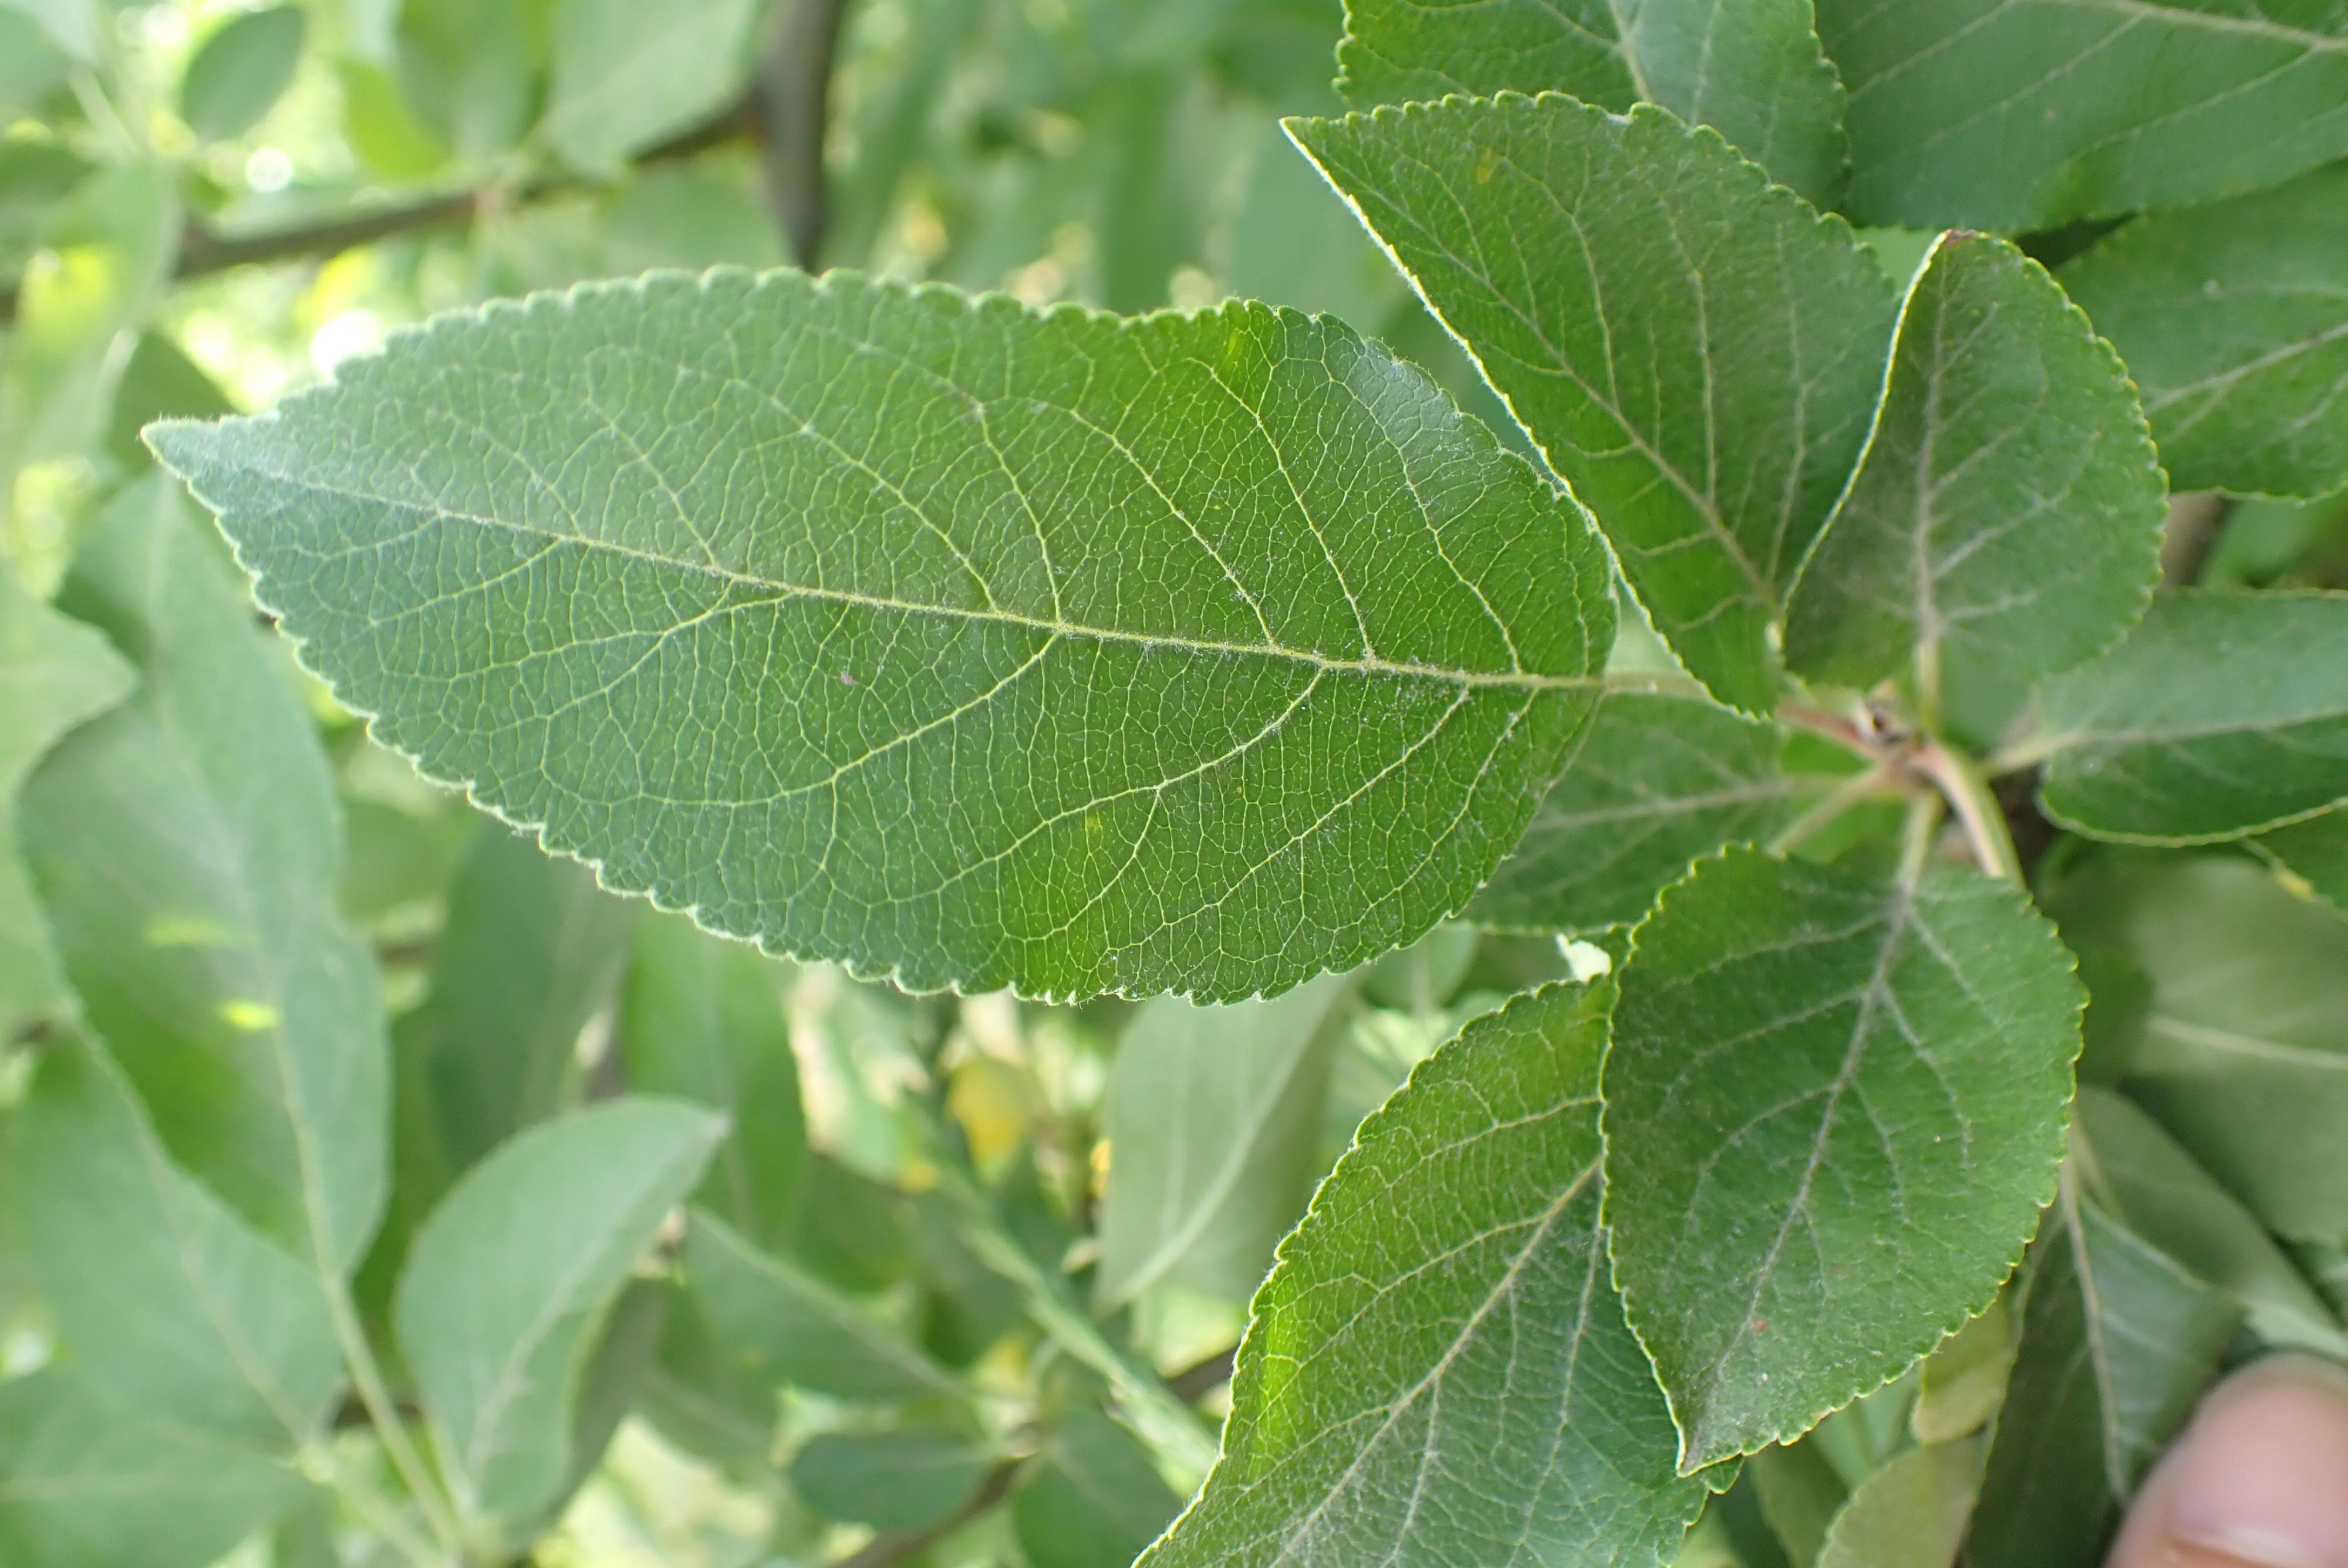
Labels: healthy